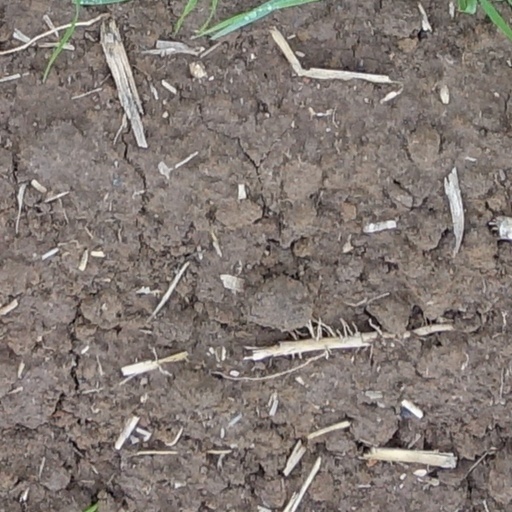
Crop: wheat